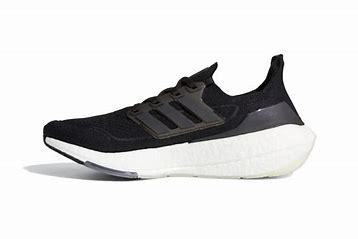
Brand: Adidas
Model: Ultraboost 21 Lauf